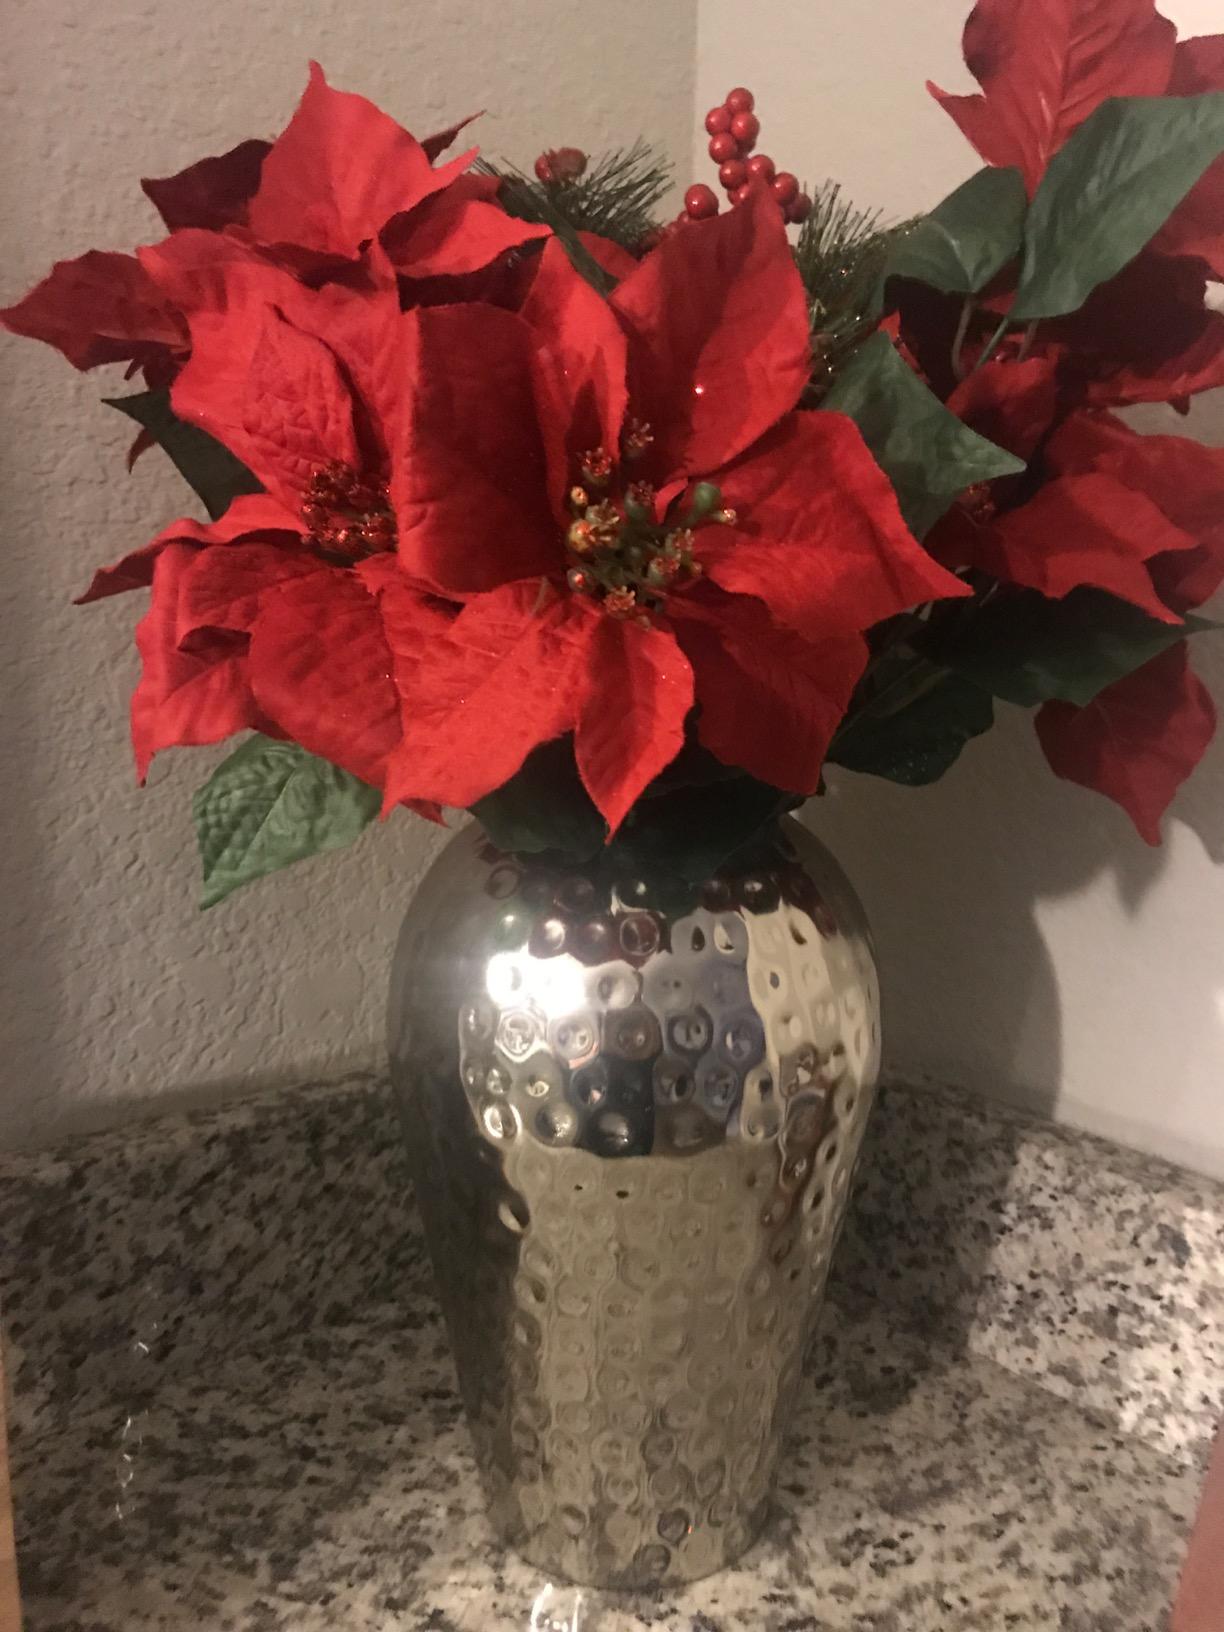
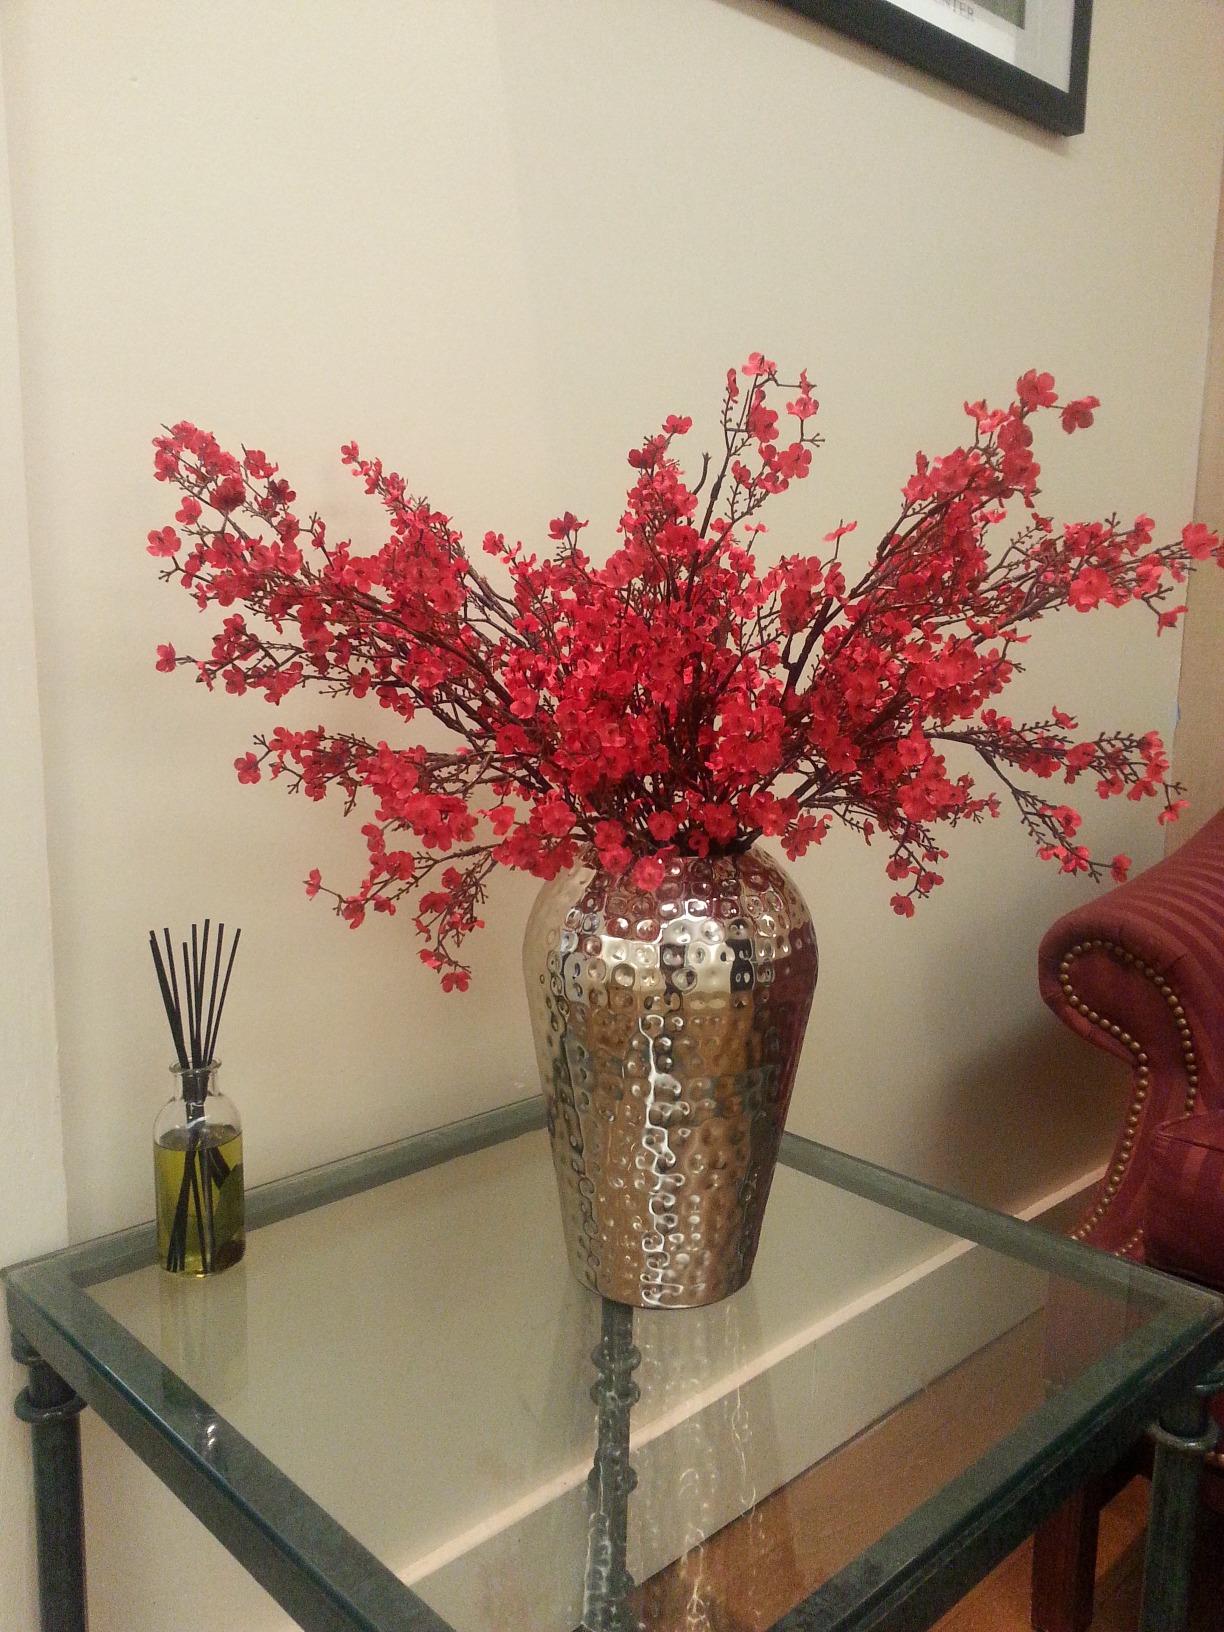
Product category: vase
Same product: yes